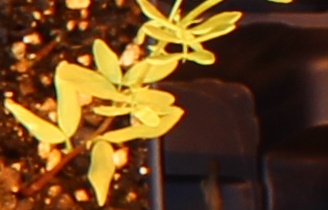
Label: Lentil